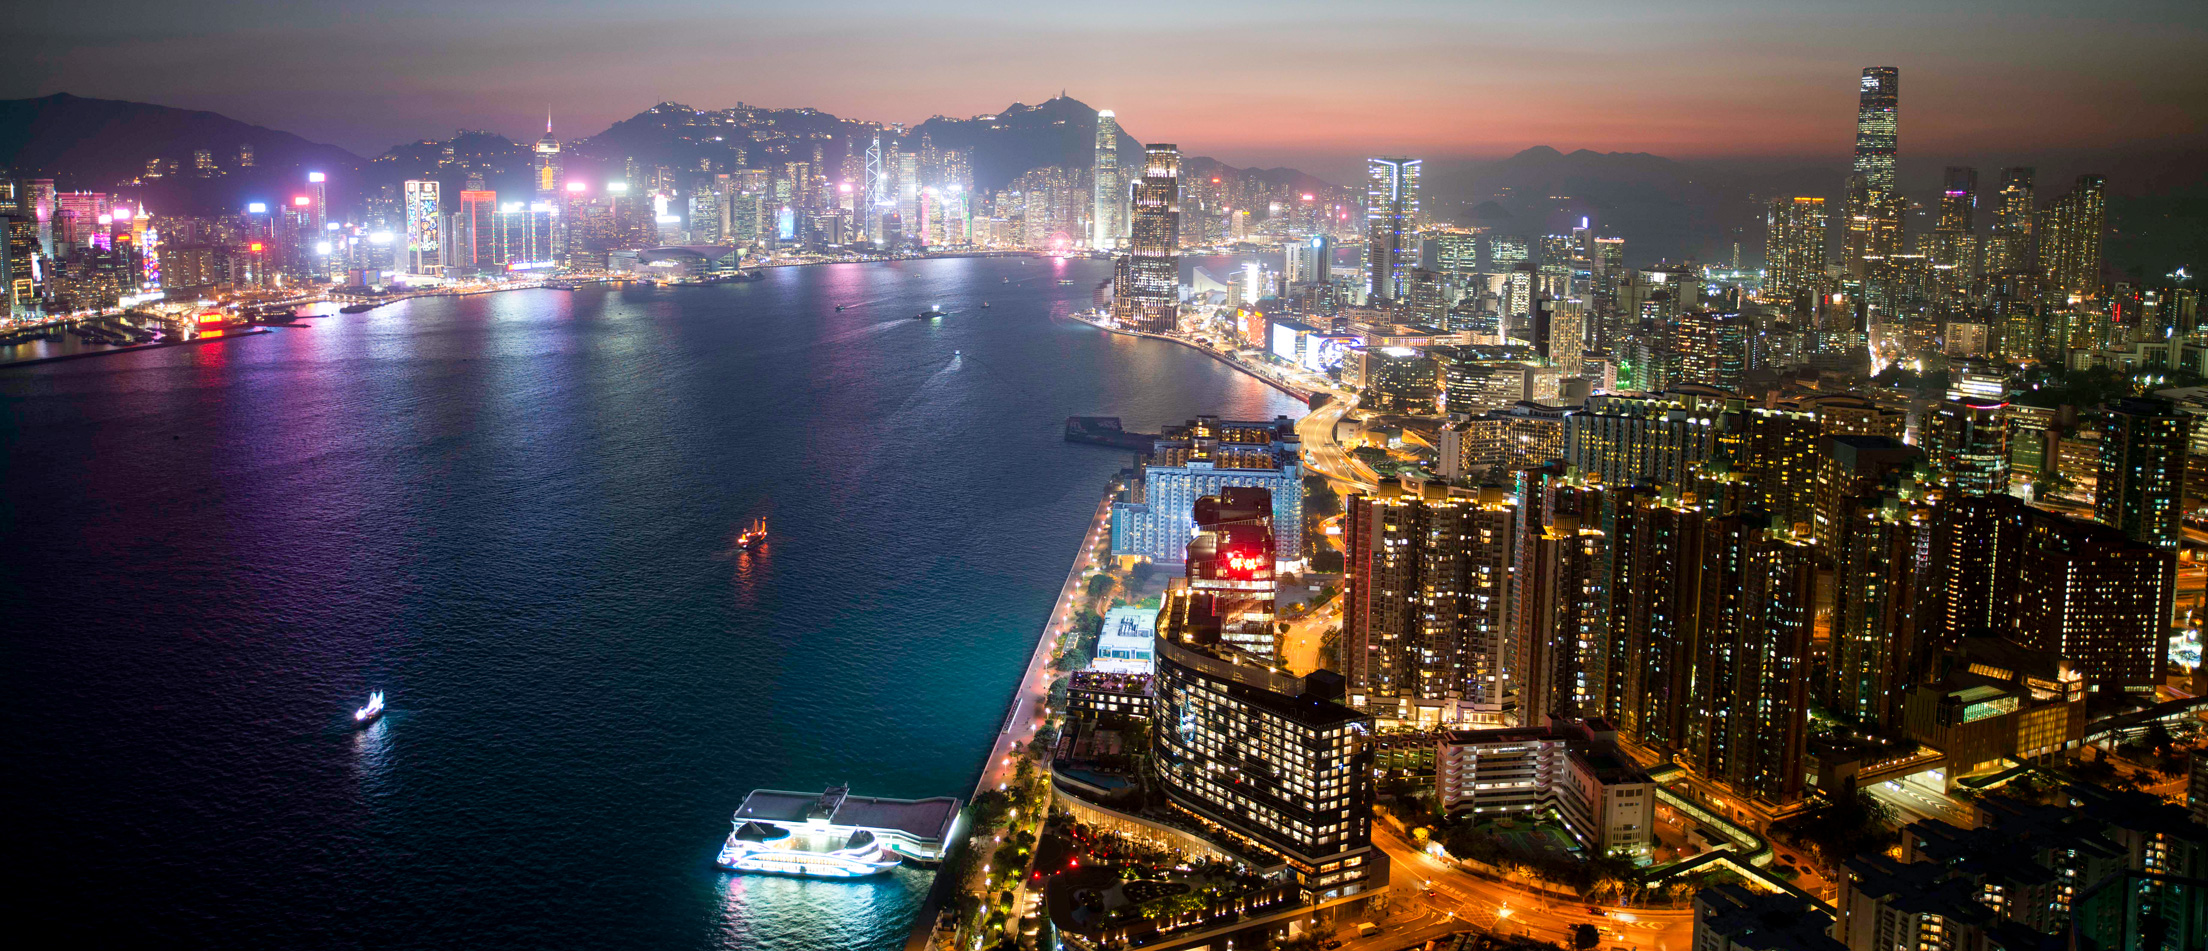
hong kong, skyscraper, city, water, urban area, body of water, building, metropolitan area, night, cityscape, high rise building, horizon, metropolis, tower, landscape, skyline, landmark, human settlement, commercial building, condominium, midnight, apartment, tourist attraction, dusk, bird's eye view, aerial photography, electricity, reflection, evening, panorama, resort town, boat, harbor, stock photography